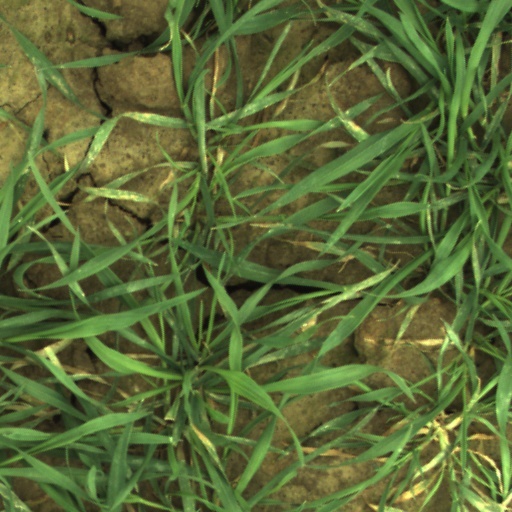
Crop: wheat